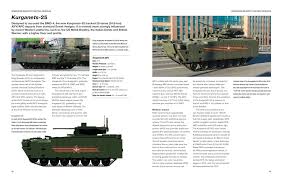
Label: BMP-T15